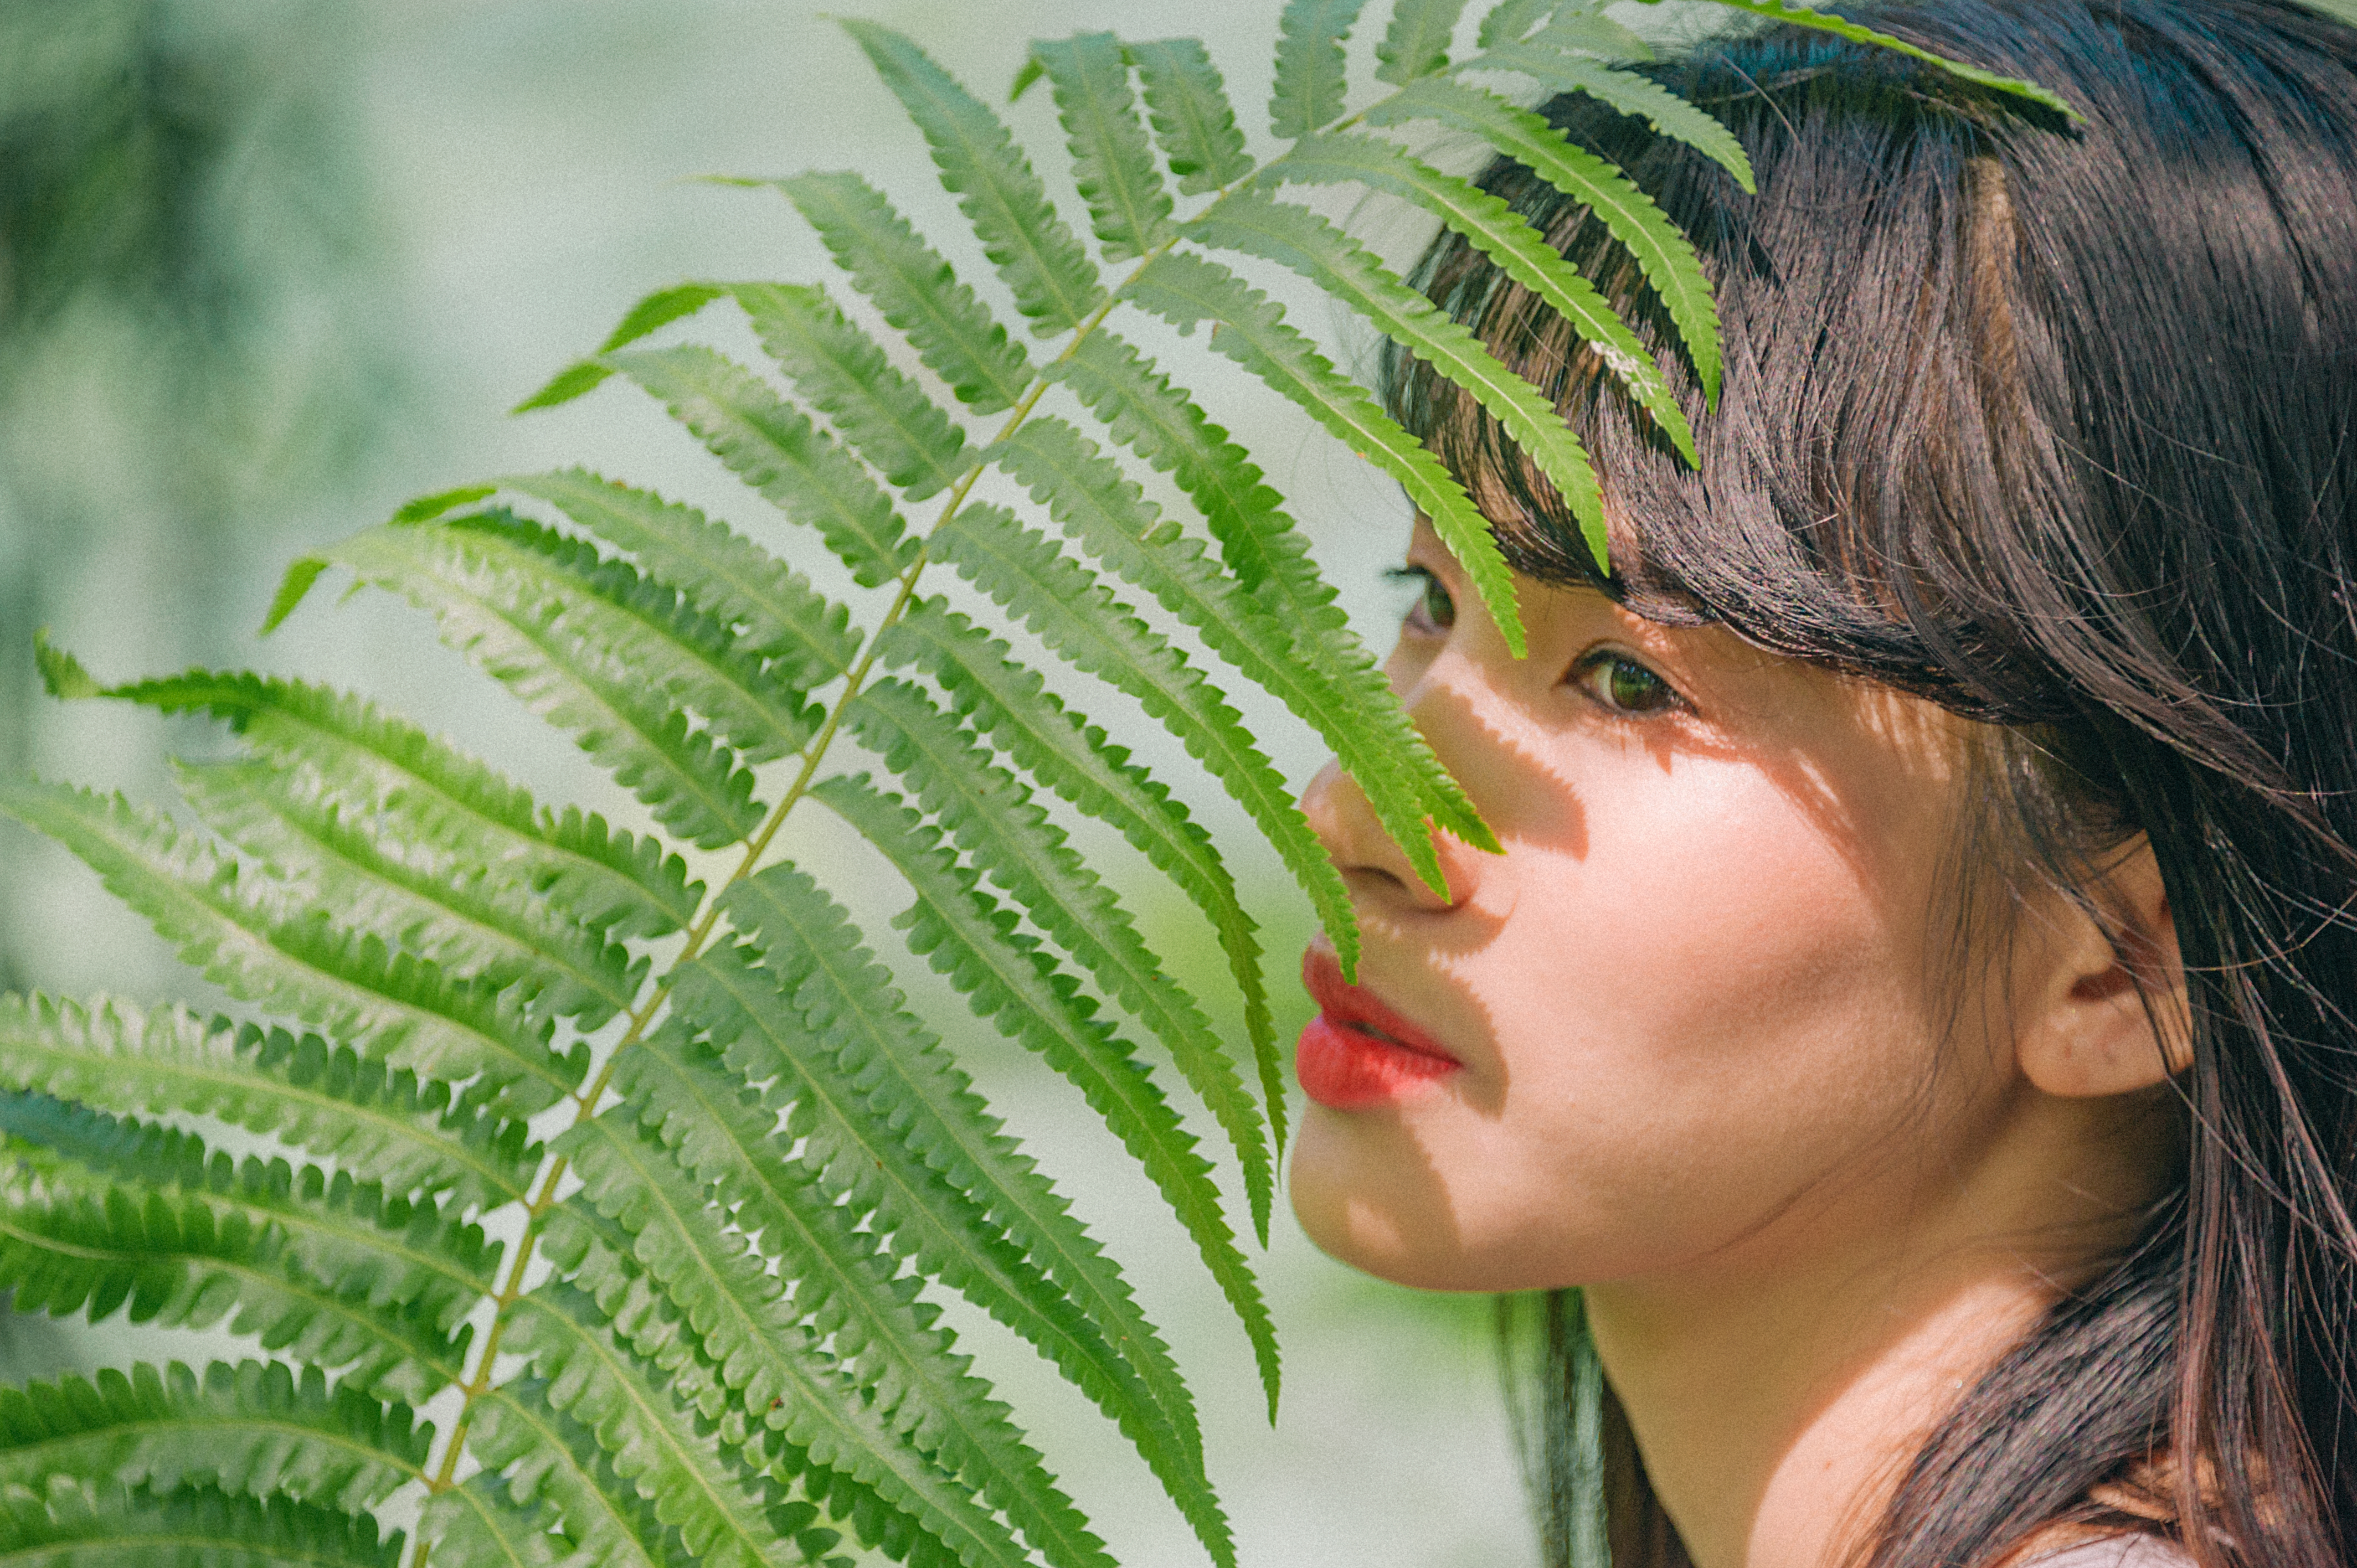
beautiful, girl, green, leaf, plant, eye, ferns and horsetails, black hair, close up, grass, vascular plant, fern, tree, grass family